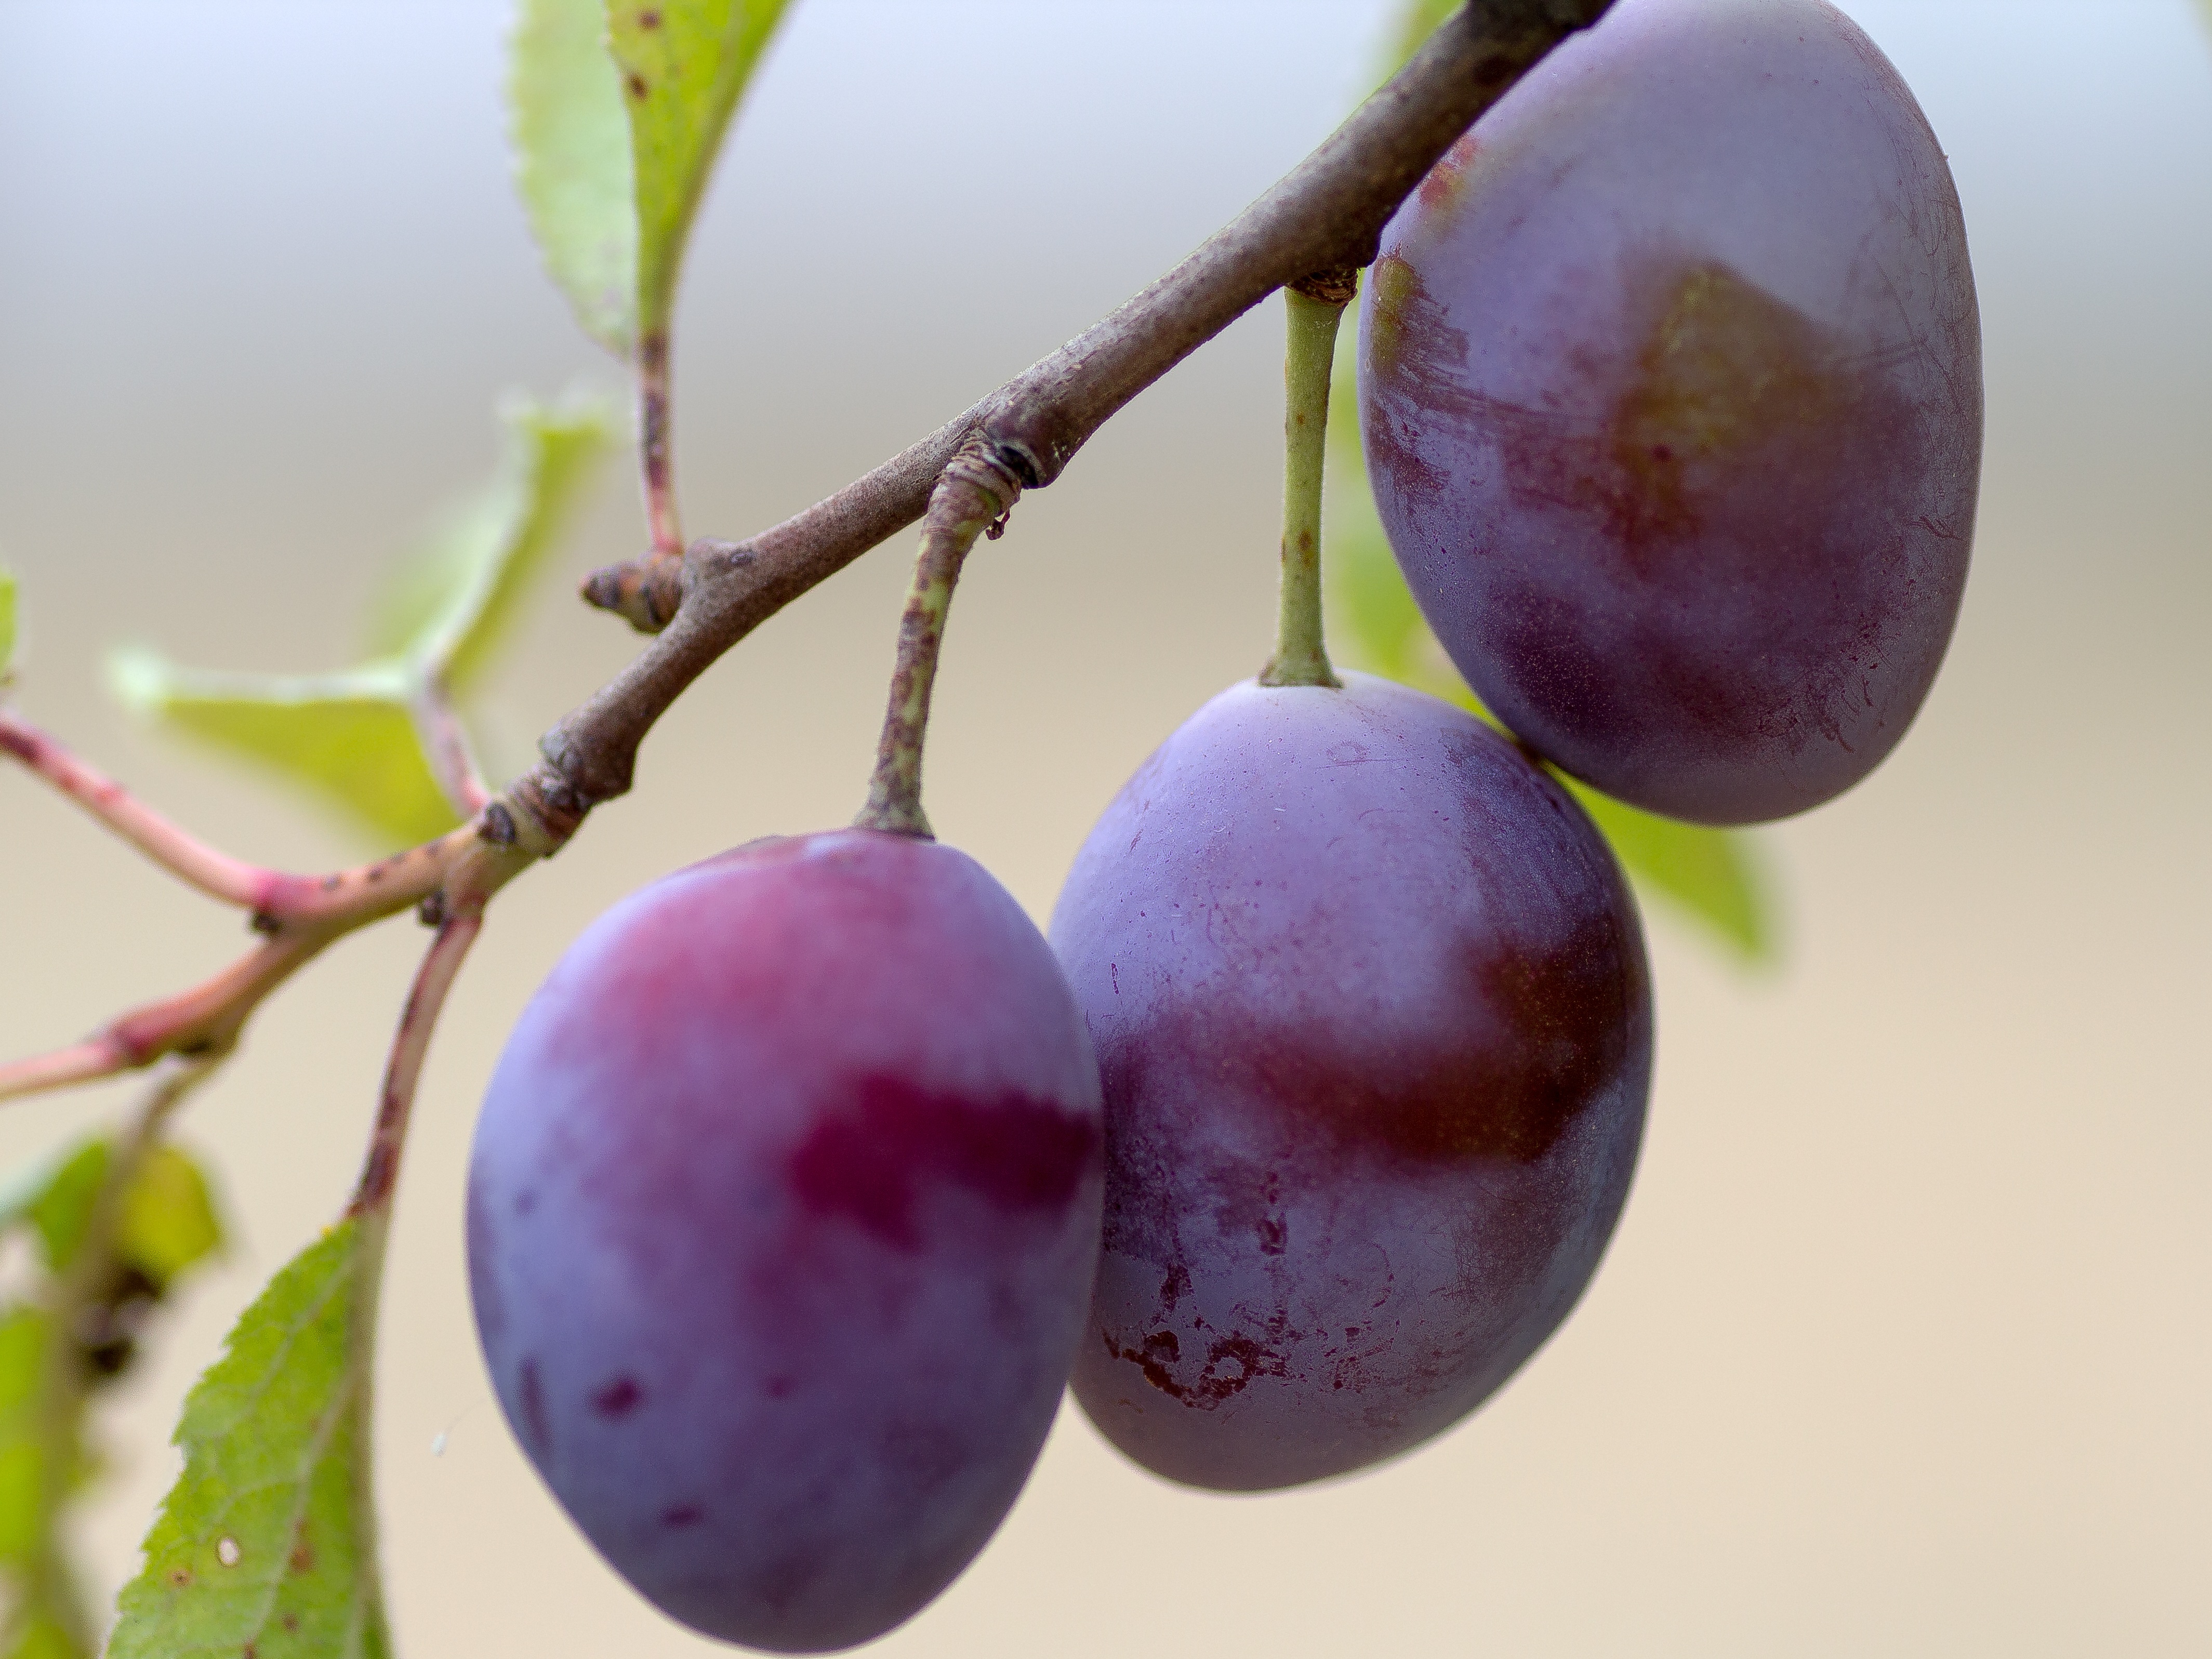
branch, plant, grape, fruit, flower, food, produce, plum, violet, plums, flowering plant, vitis, rose family, damson, land plant